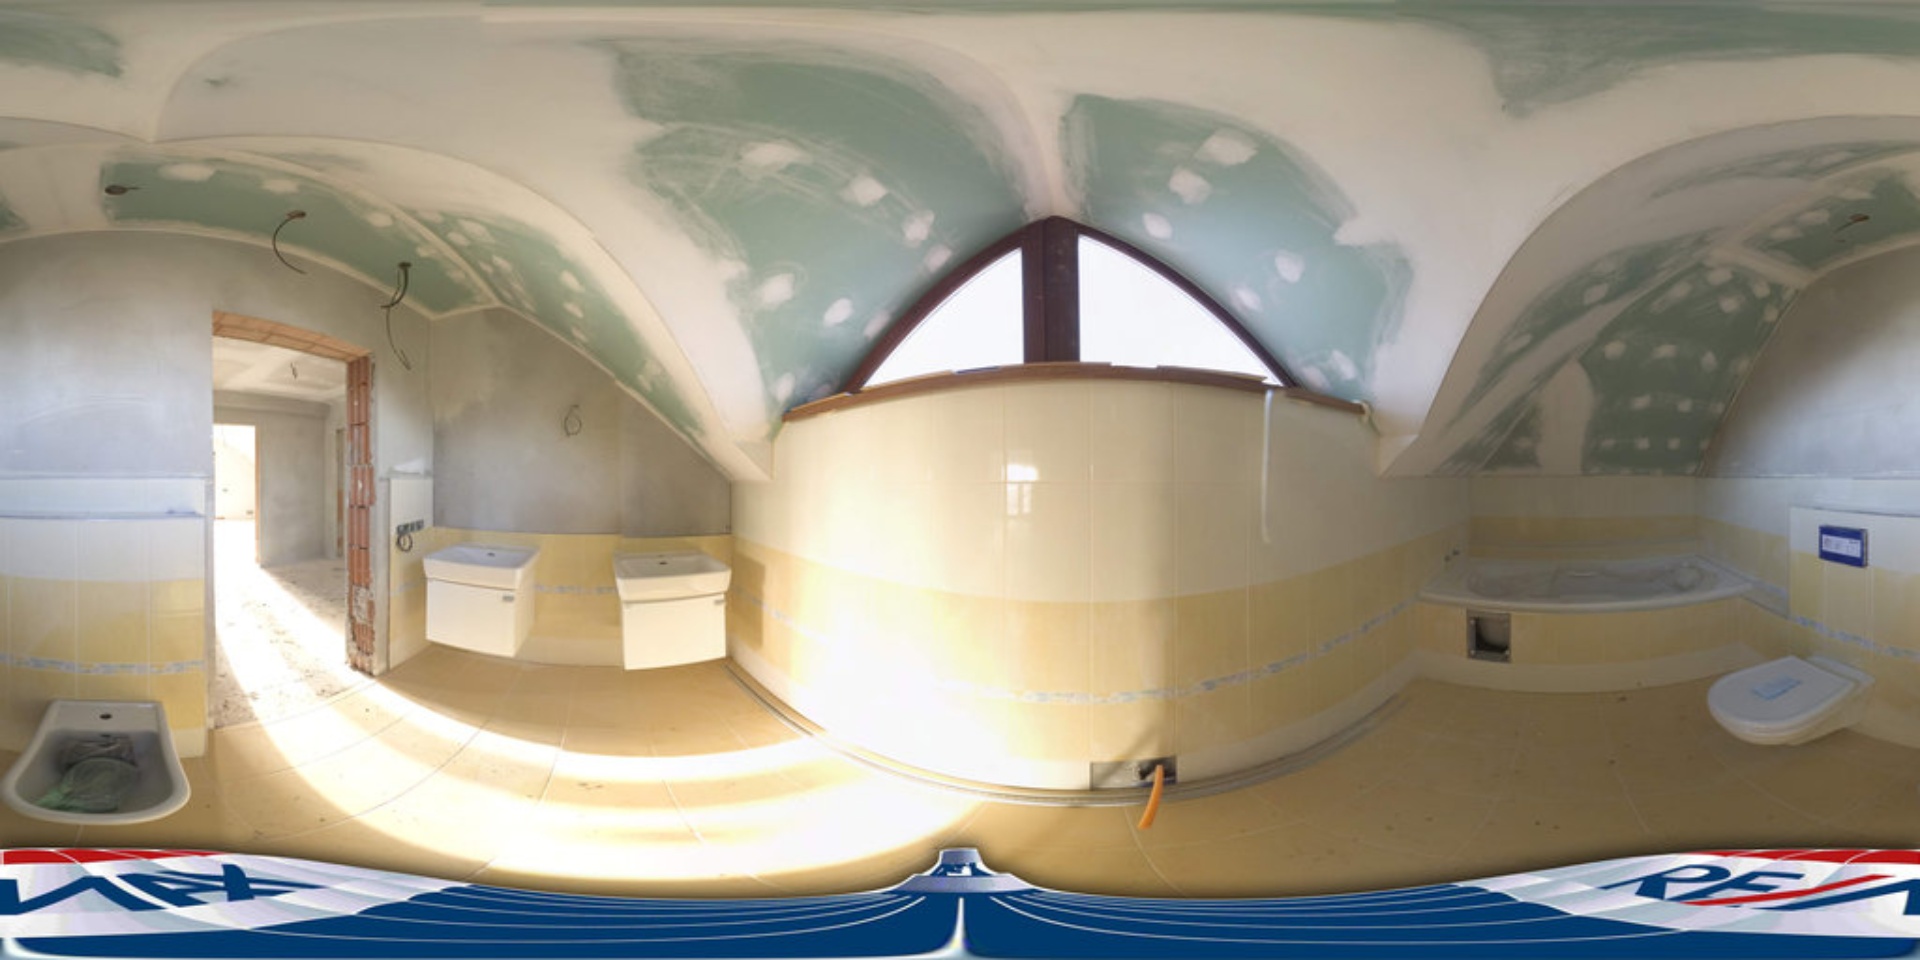
Referred object: the white toilet seat

Referred object: the triangular arched window

Referred object: the sink opposite the bathtub